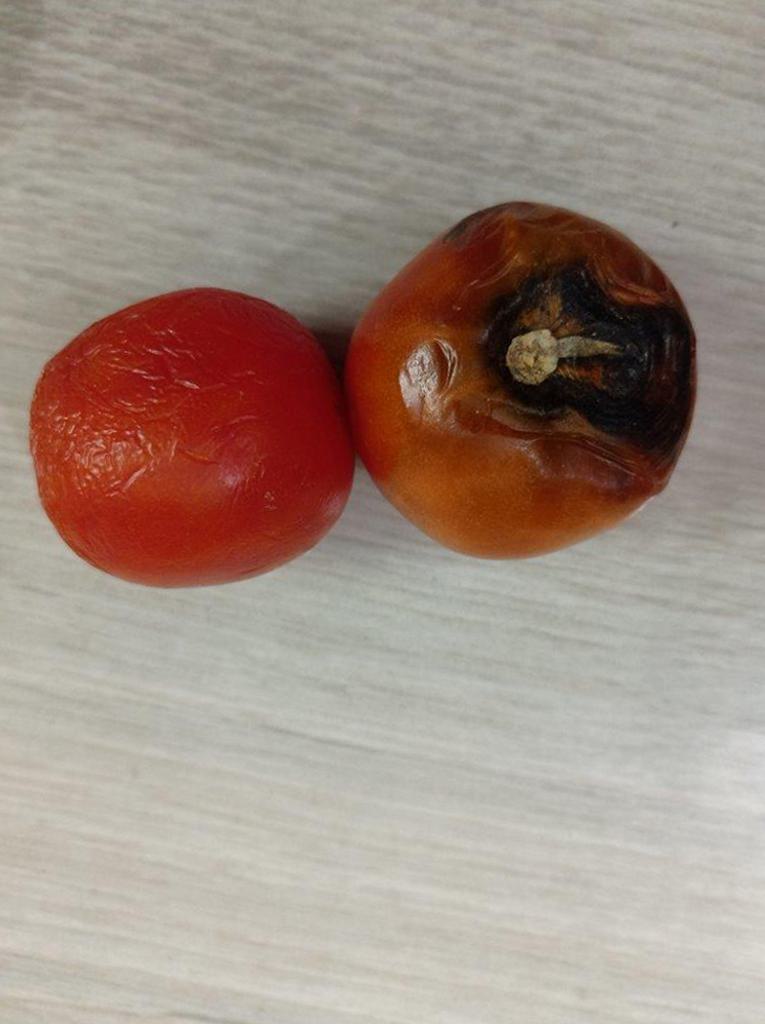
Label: Rotten